Rycroft baronets

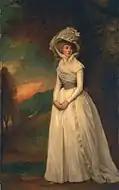
Penelope Rycroft was born on March 4, 1764, the eldest daughter among eleven children born to Penelope Stonehewer (1737-1821) and the Rev. Sir Richard Nelson (1736-1786), Bart., D.D., of Calton, Yorkshire. Portrait by an unknown artist.

The heir presumptive to the Baronetcy is Francis Edward Rycroft (born 1950), first cousin of the 8th baronet. His heir apparent is his son Michael Rycroft (born 1979).